Robopocalypse

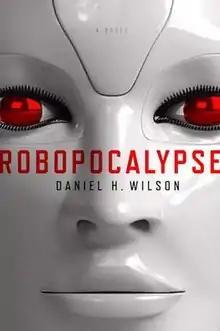
First edition

Robopocalypse is a 2011 science fiction novel by Daniel H. Wilson. The book portrays AI out of control when a researcher in robotics explores the capacity of robots. It is written in present tense. Writer Robert Crais and "Booklist" have compared the novel to the works of Michael Crichton and Robert A. Heinlein. It was a bestseller on the "New York Times" list.